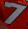
Number: 7